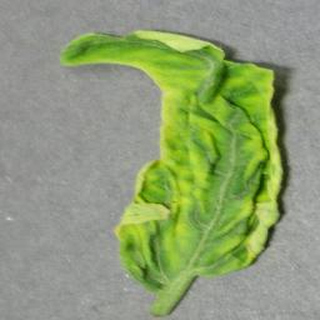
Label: tomato_yellow_leaf_curl_virus